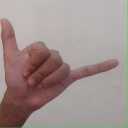
अक्षर: द